Gunnar Ekman

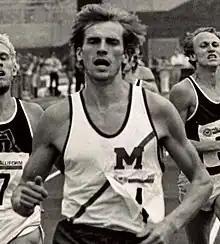

Nils Gunnar Ekman (born 18 June 1943) is a Swedish middle-distance runner. He reached semifinals of the 1500 m event at the 1972 Summer Olympics.